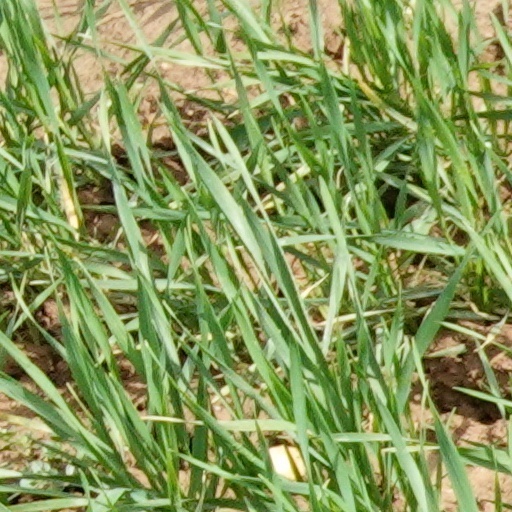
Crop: wheat